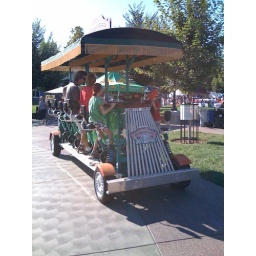
Sierra Nevada 12 person bike with 2 taps in the back